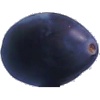
Label: Plum 3